Vivienne Osborne

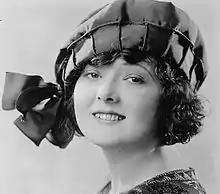
Osborne in 1921

Vivienne Osborne (born Vera Vivienne Spragg; December 10, 1896 – June 10, 1961) was an American stage and film actress known for her work in Broadway theatre and in silent and sound films.